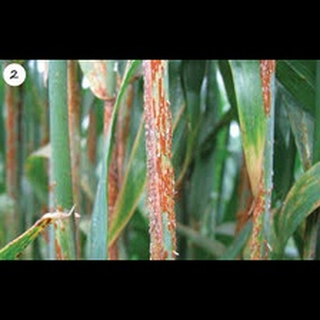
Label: wheat_leaf_blight